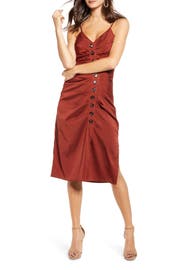
front button and subtle draping add extra dimension to this shimmery slipdress